Gilles Panizzi

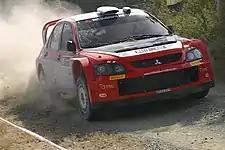
Panizzi driving a Mitsubishi Lancer Evolution at the 2005 Cyprus Rally.

In 1996 and 1997, Panizzi won the French Championship title in a Peugeot-backed (funded) 306 kit car. It was at that point that he was nominated to drive for Peugeot as their resident asphalt (tarmac/sealed-surface) expert.